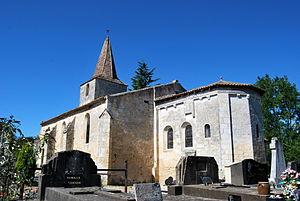
Église Saint-Cyr de Saint-Ciers-d'Abzac This building is indexed in the Base Mérimée, a database of architectural heritage maintained by the French Ministry of Culture,
Saint-Ciers-d'Abzac est une commune du Sud-Ouest de la France, située dans le département de la Gironde.